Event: Nepal Earthquake
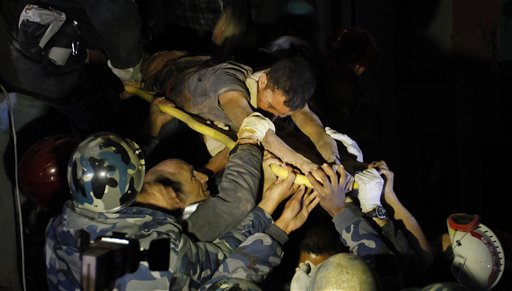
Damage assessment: damage